Christchurch mosque shootings

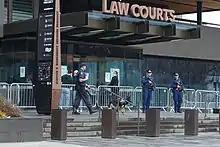
Armed police outside Christchurch courthouse during Tarrant's sentencing

His armoured vest had at least seven loaded .223/556 magazines in the front pockets. He also wore an airsoft helmet, which held the head-mounted GoPro he used for his live stream. Police also found four incendiary devices in Tarrant's car; they were defused by the New Zealand Defence Force. He said, on the livestream, that he had planned to set the mosque on fire.